Philippe Gondet

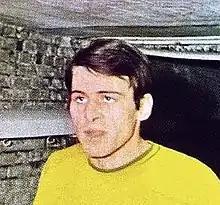
Philippe Gondet in 1970

Philippe Jean-Marie Gondet (17 May 1942 – 21 January 2018) was a French professional footballer who played as a forward. He played for France at the 1966 FIFA World Cup in England.